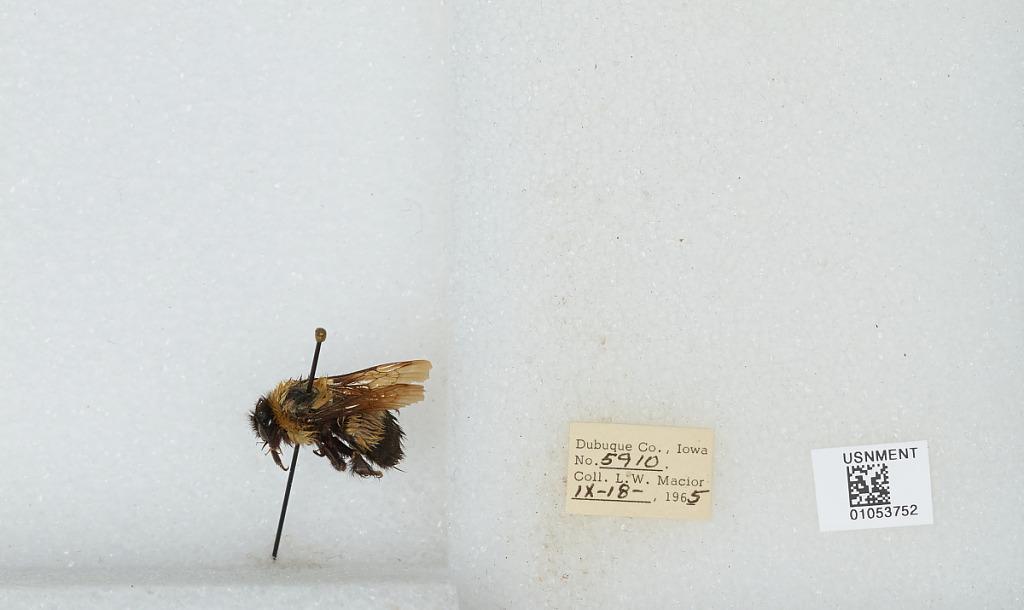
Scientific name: Bombus (Bombus) affinis Cresson
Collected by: L. Macior
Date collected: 1965-9-18
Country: United States
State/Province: Iowa
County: Dubuque
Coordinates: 42.4694, -90.8292